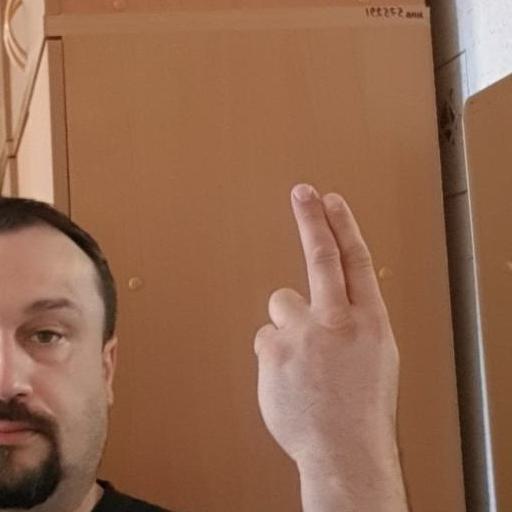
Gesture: two_up_inverted